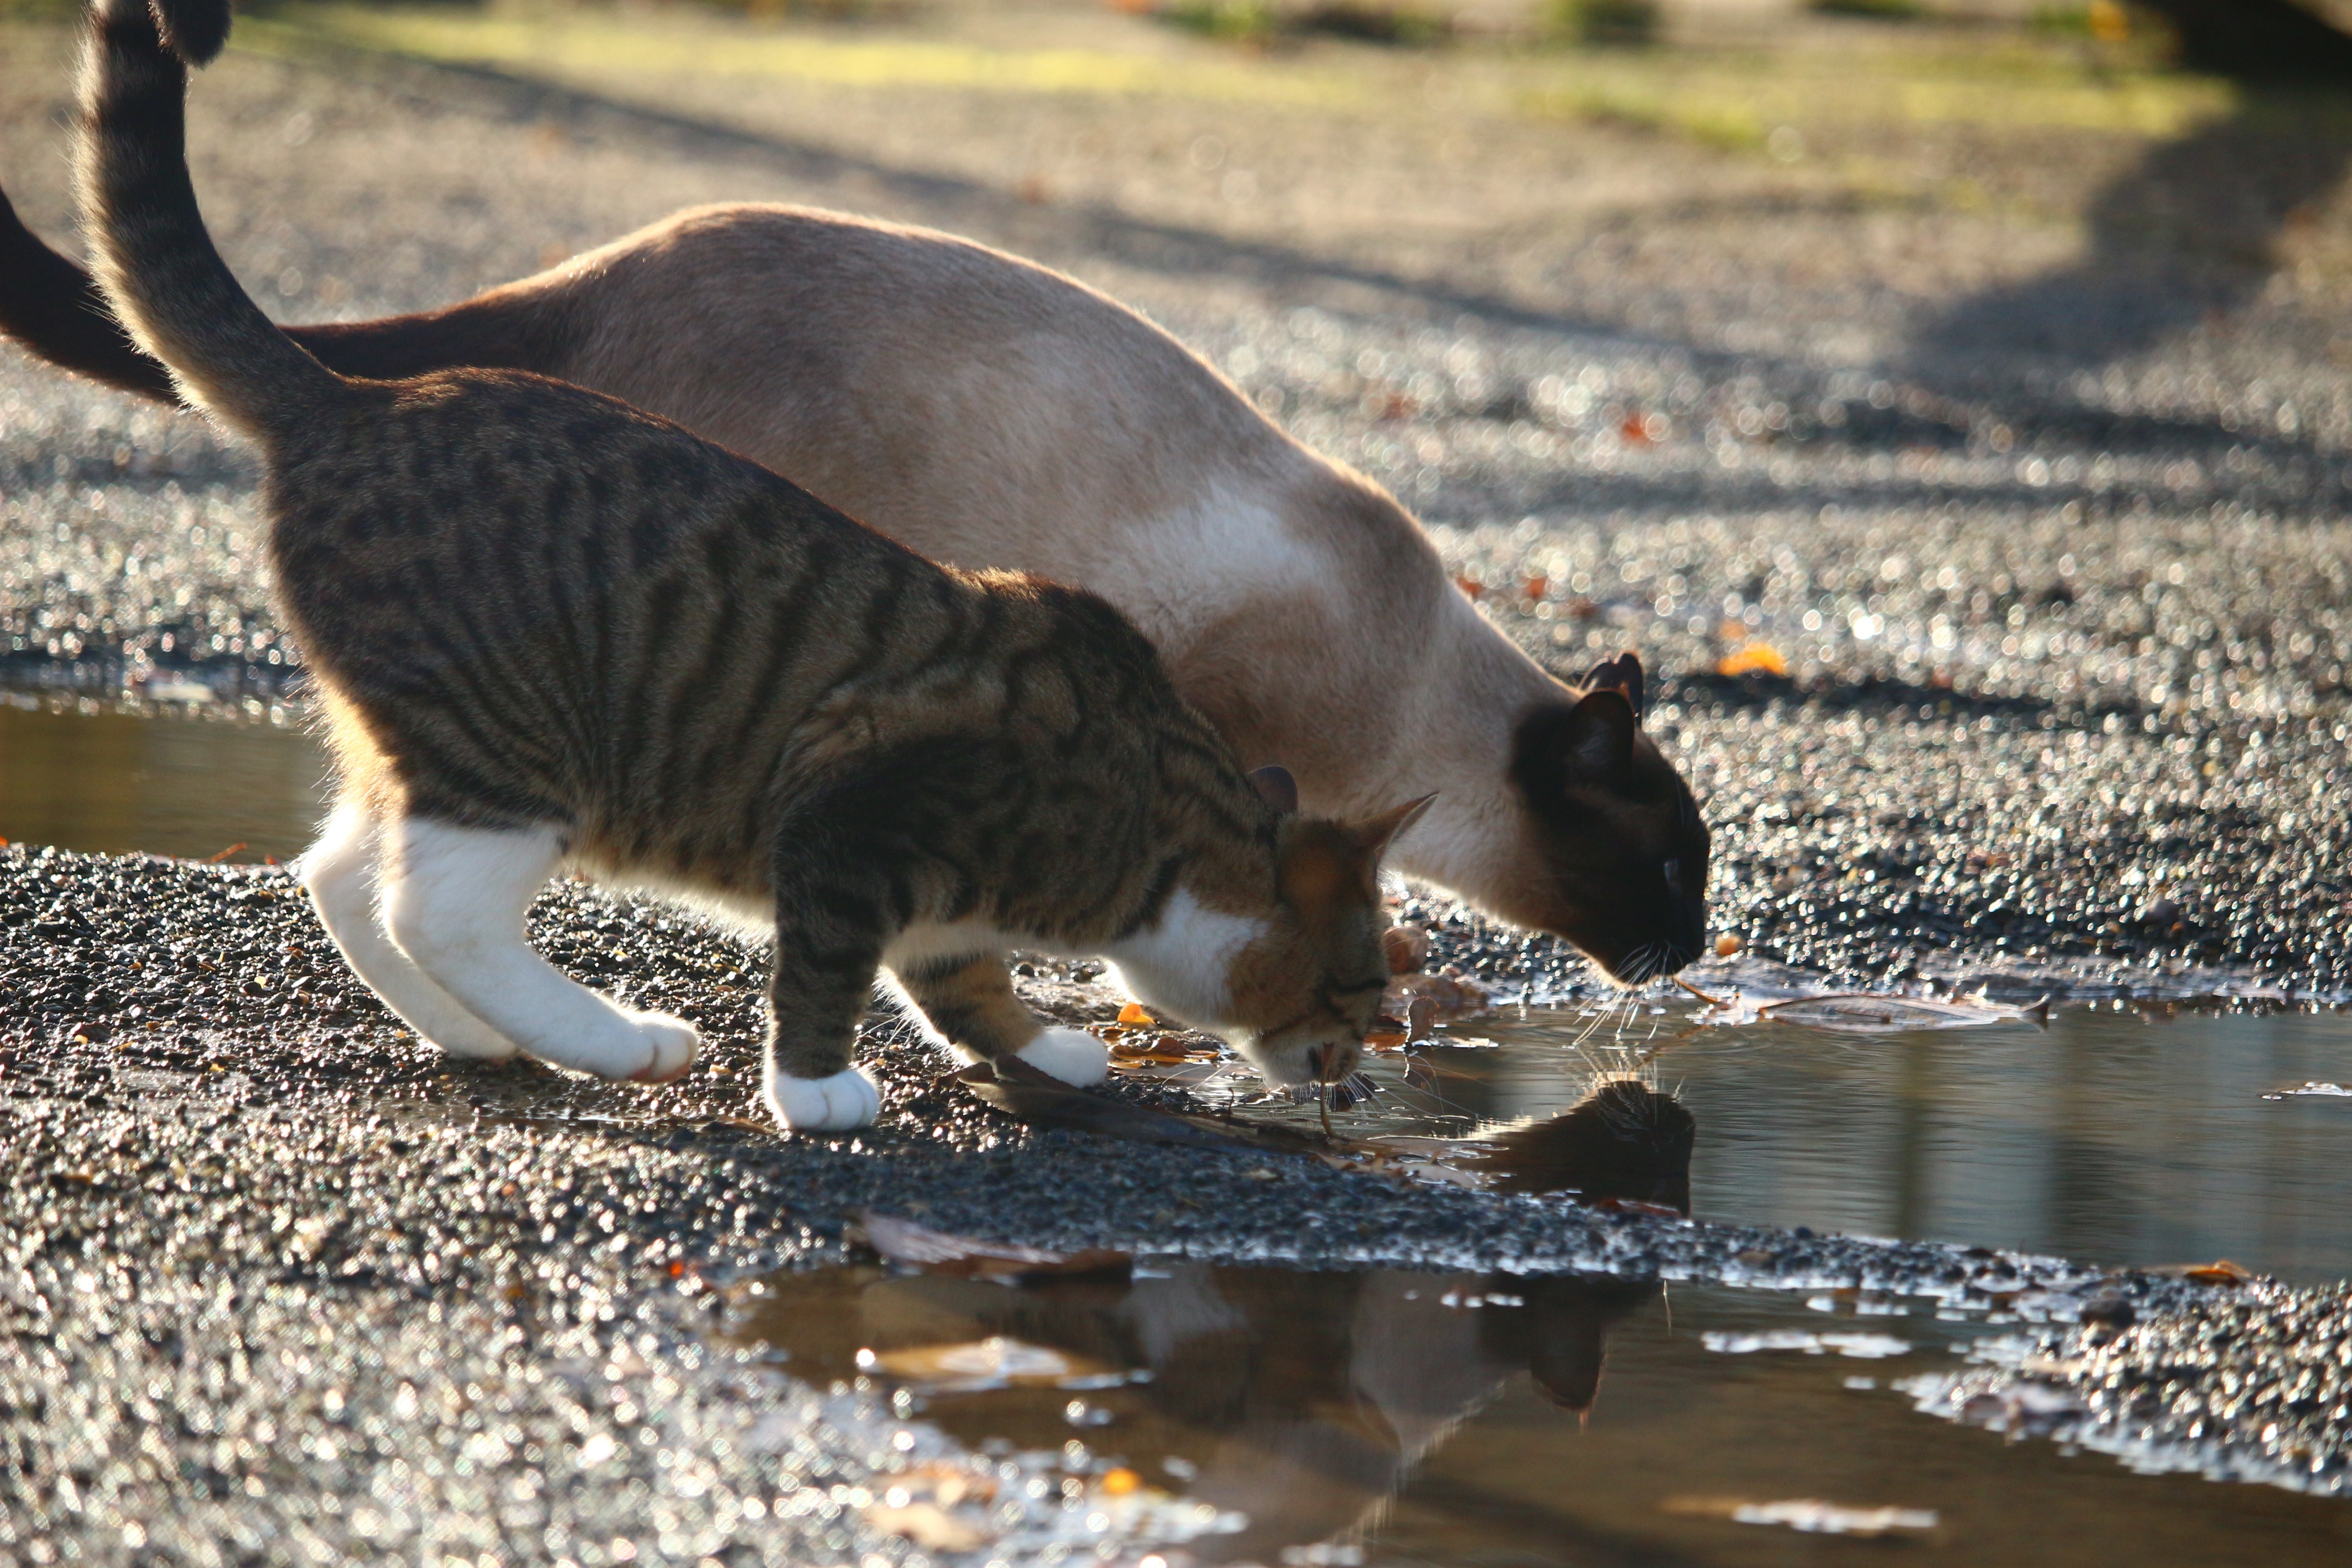
water, nature, wildlife, cat, puddle, mammal, drink, fauna, siam, gravel, vertebrate, mieze, domestic cat, siamese cat, mackerel, small to medium sized cats, cat like mammal